Villaverde Bajo railway station

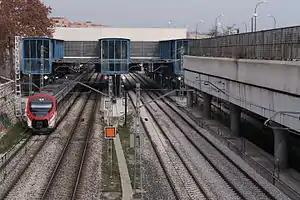

Villaverde Bajo, is a railway station serving the area of Villaverde in Madrid, Spain. Is owned by Adif and operated by Renfe Operadora. The station is served by Cercanías Madrid line C-3 and C-4.